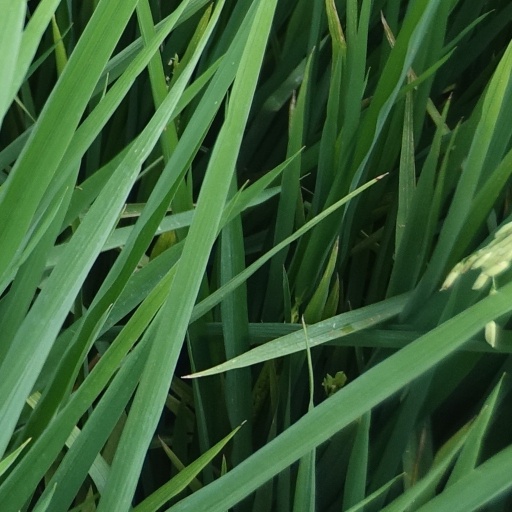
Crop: rice